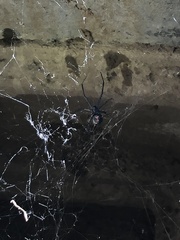
Species: Lactrodectus_hesperus